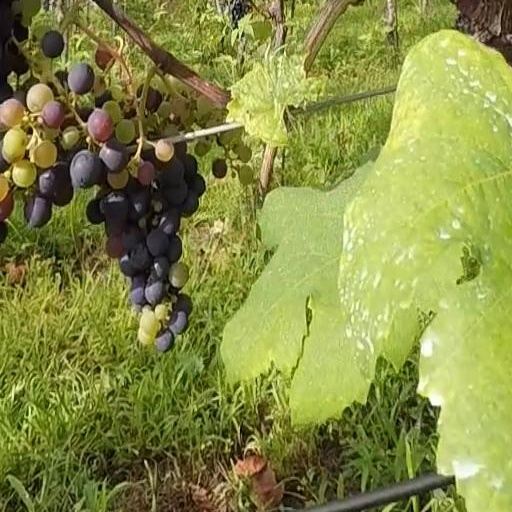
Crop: grape